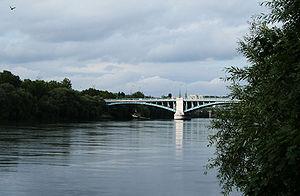
Argenteuil est une commune française située dans le département du Val-d'Oise, en région Île-de-France.